Heinz Riegler

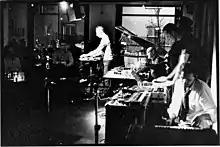
Riegler performing at the Cafe Oto in 2013

Heinz Riegler (born 11 August 1969) is an Austrian-born artist. He began gaining popularity from his performances and songwriting in the late 1980s. Riegler worked both as a solo artist and a performer. He was a member of the indie rock band Not from There. Riegler was shortlisted twice for the Grant McLennan Memorial Fellowship, and he is the co-founder of minus20degree.